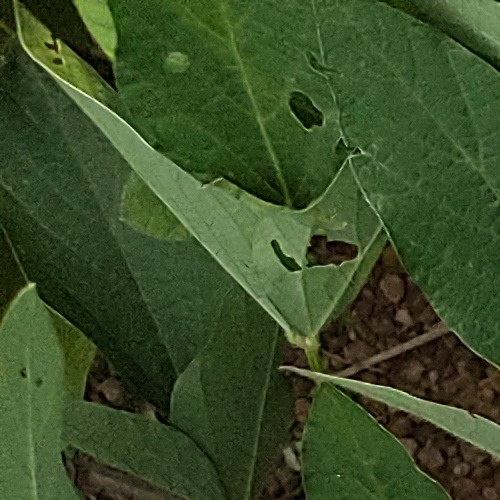
Label: Caterpillar